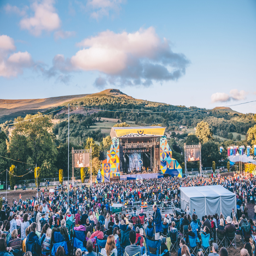
huge crowd watching the show on stage